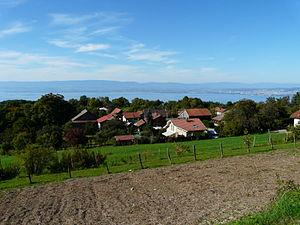
Le hameau de Roseires, commune de Saint-Paul-en-Chablais
Saint-Paul-en-Chablais est une commune française située dans le département de la Haute-Savoie, en région Auvergne-Rhône-Alpes.